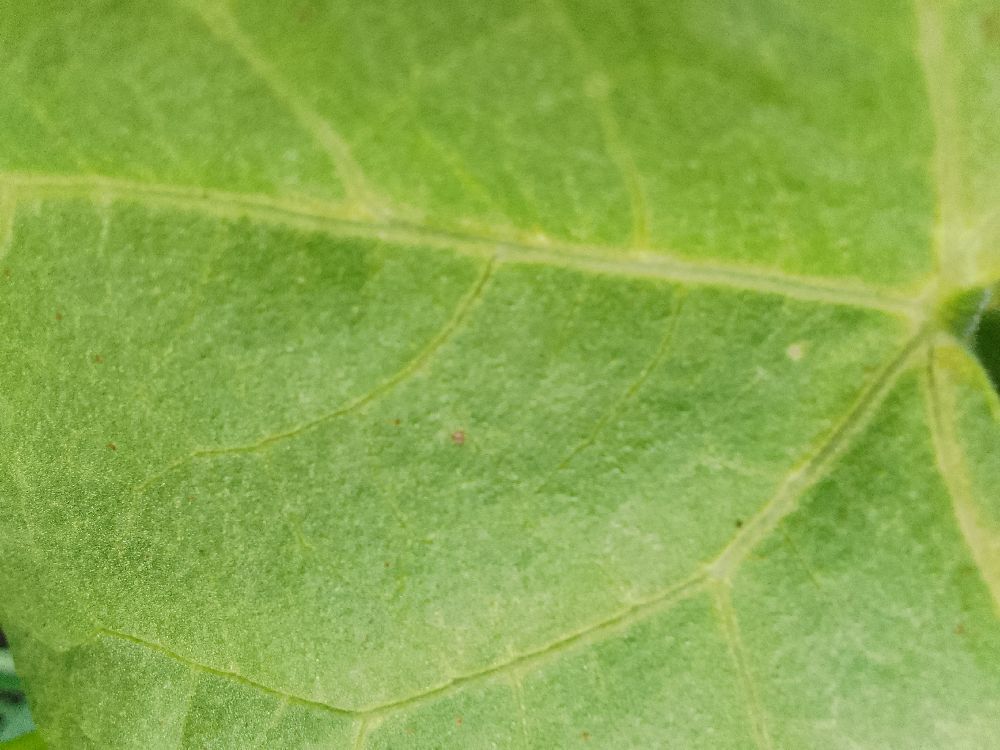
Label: healthy